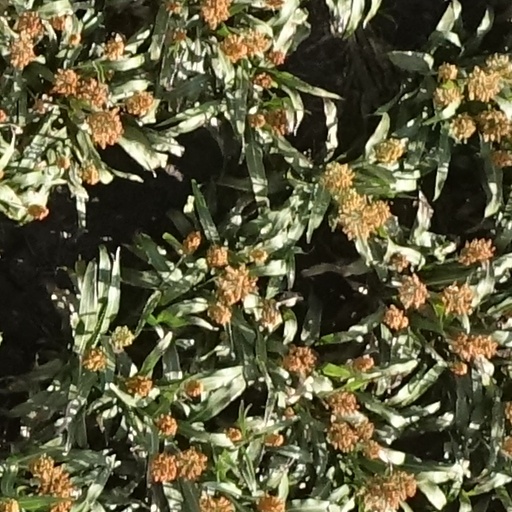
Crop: sorghum